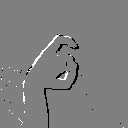
ASL letter: x